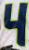
Number: 4